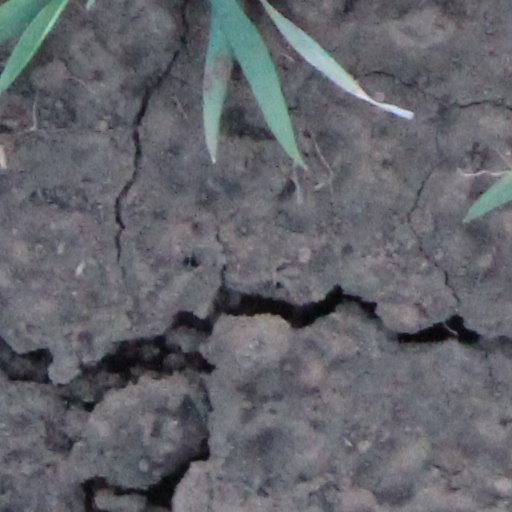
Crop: wheat